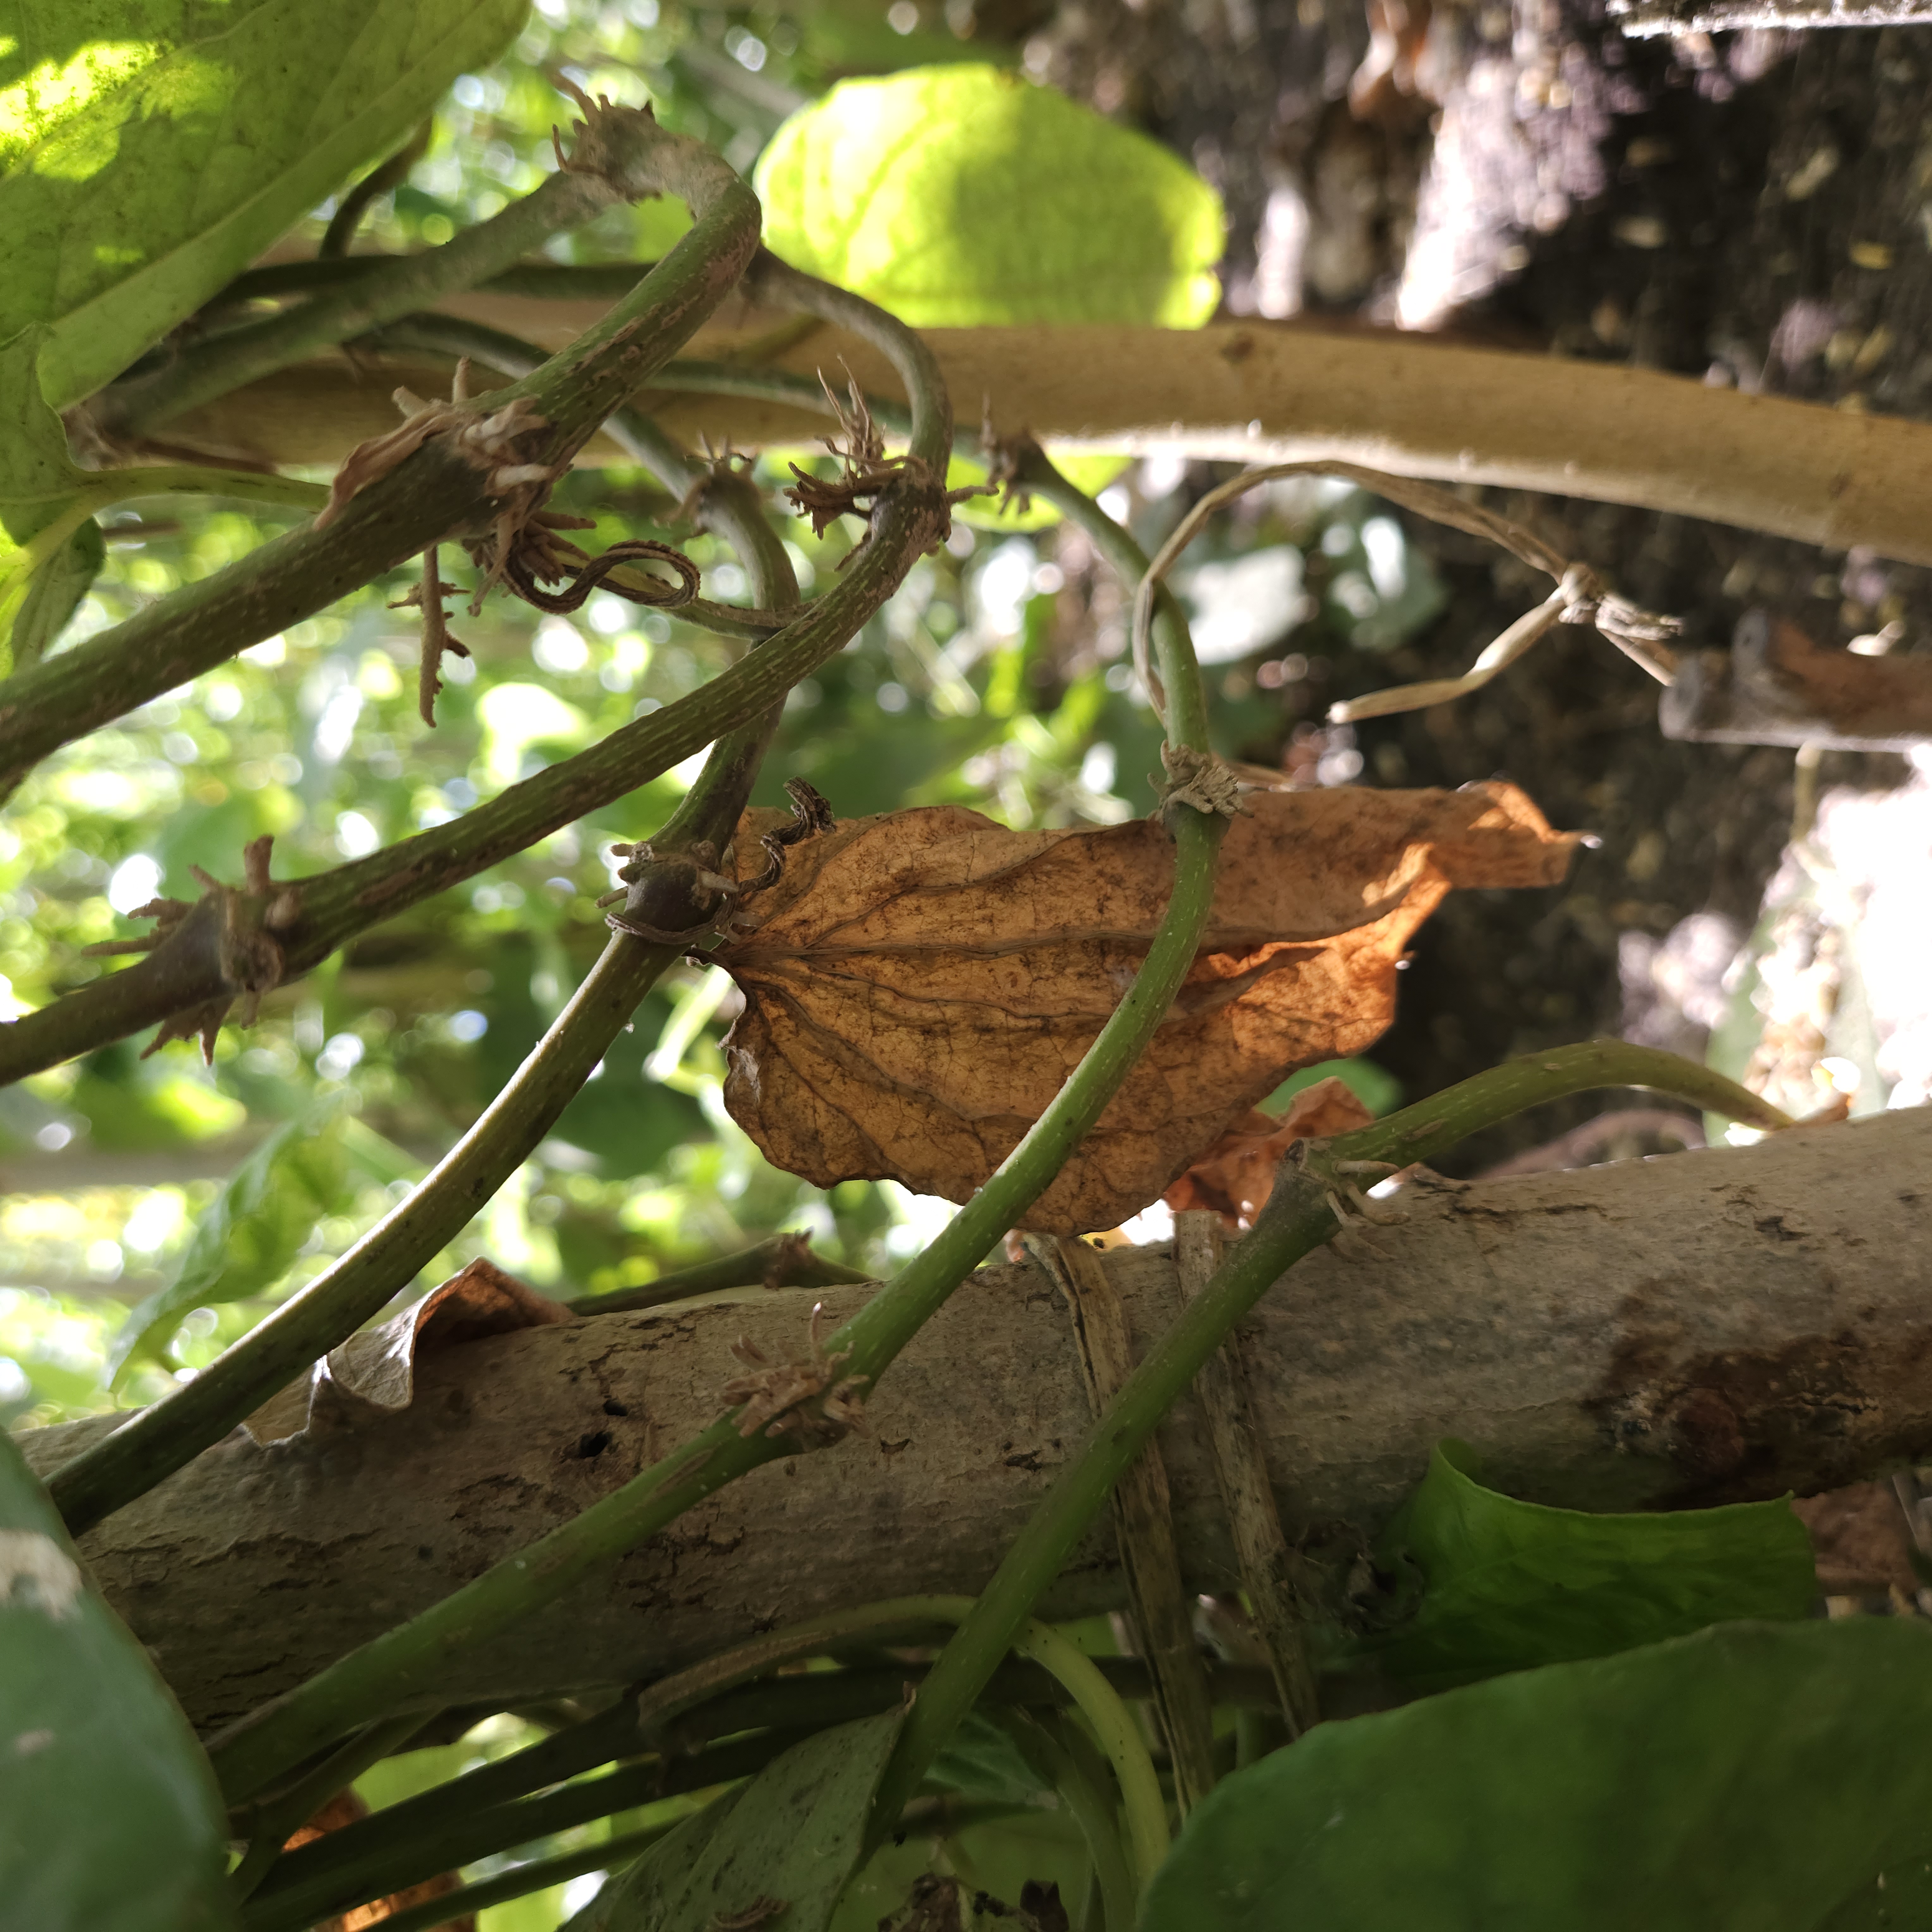
Label: Dried